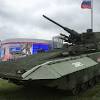
Label: T-14